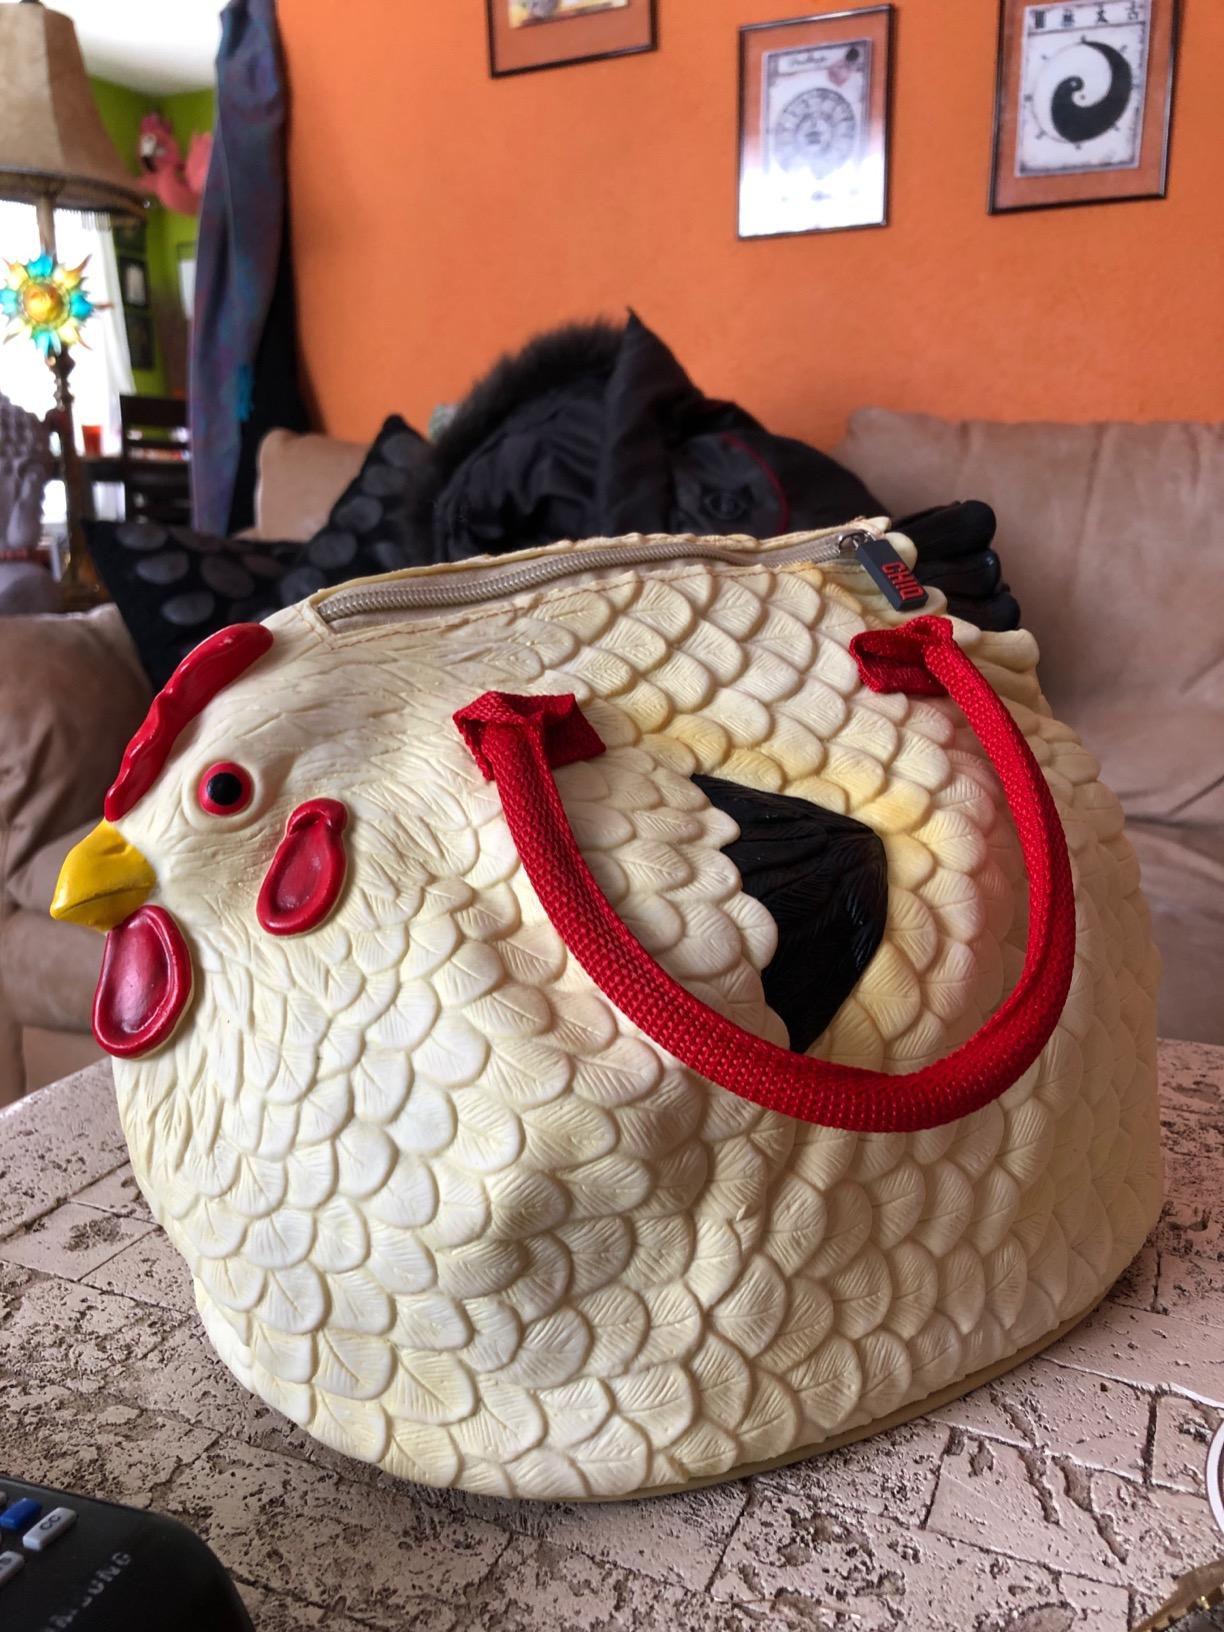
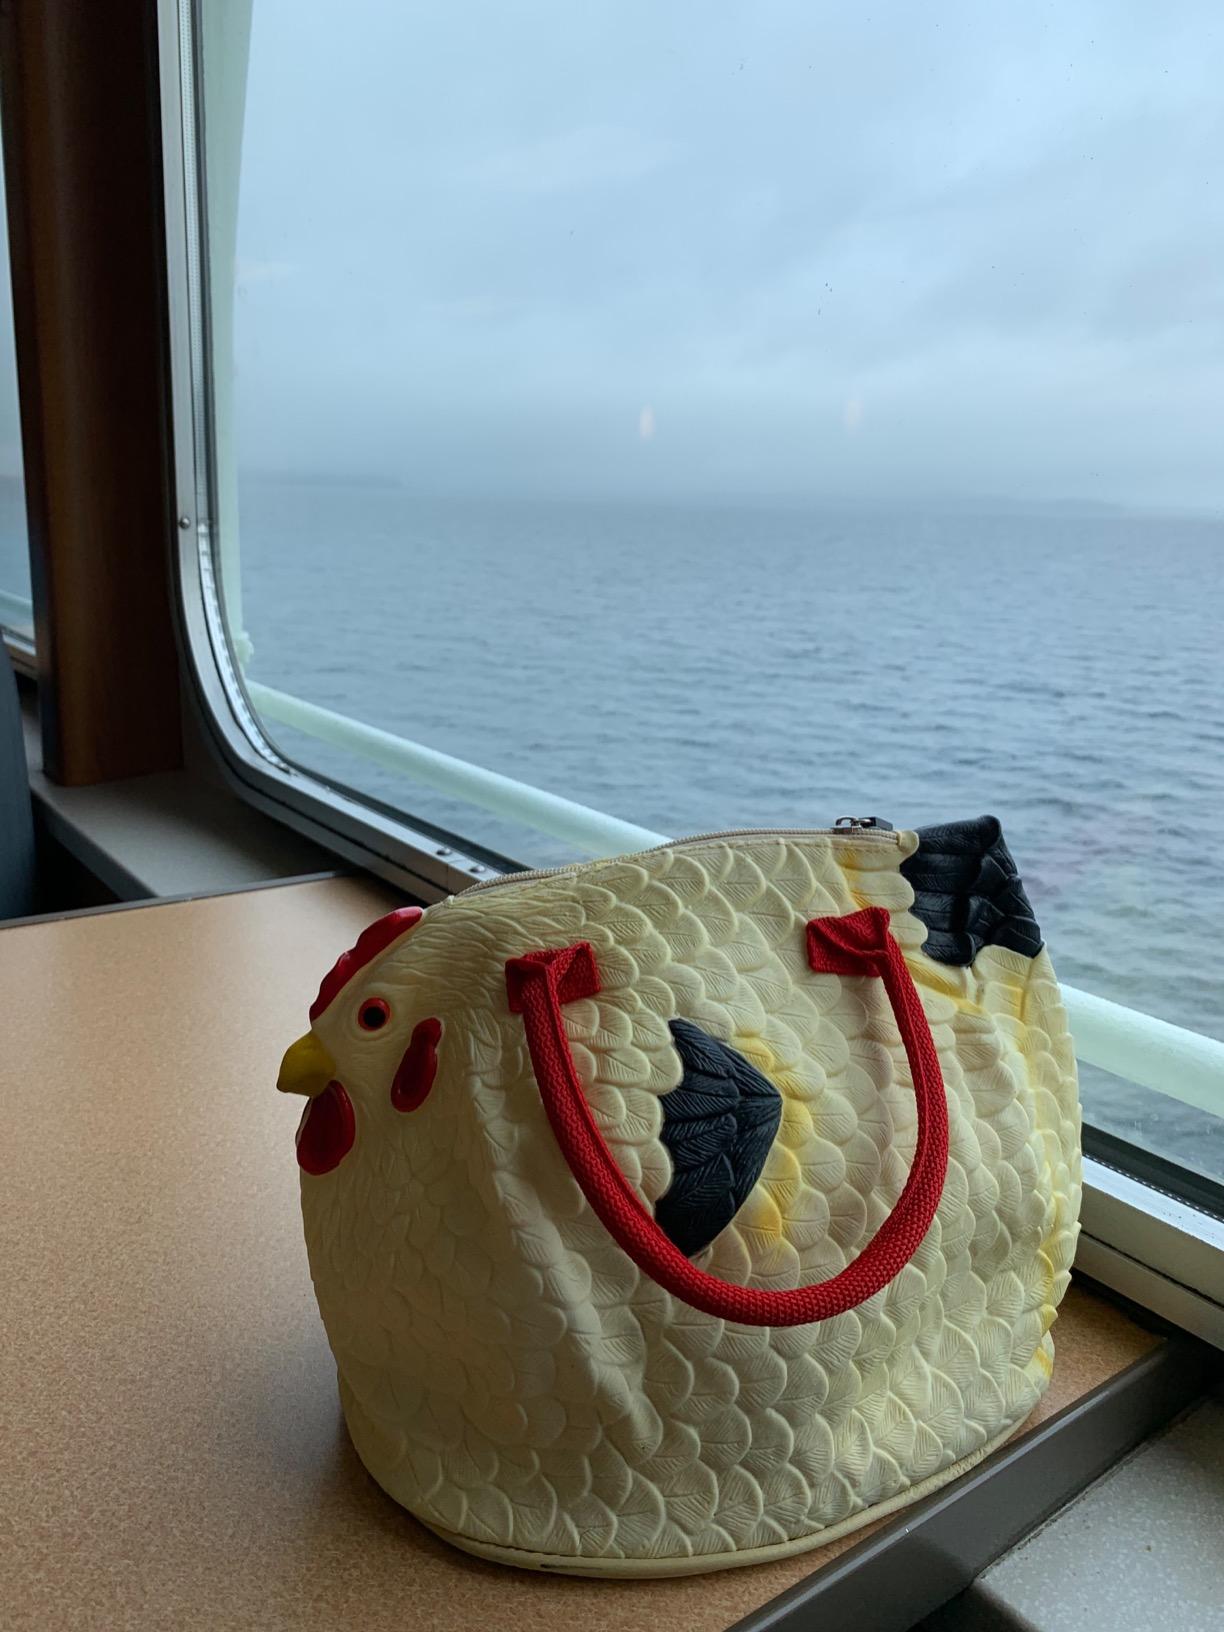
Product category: accessories_handbag
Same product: yes